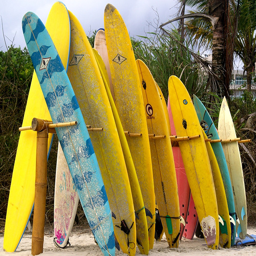
A bunch of surfboards leaning against a rack
A group of surfboards stack up next to each other.
a number of surf boards in a rack on a beach
Several surfboards are lined up in a row on posts.
A group of surfboards covered in sand lined together.